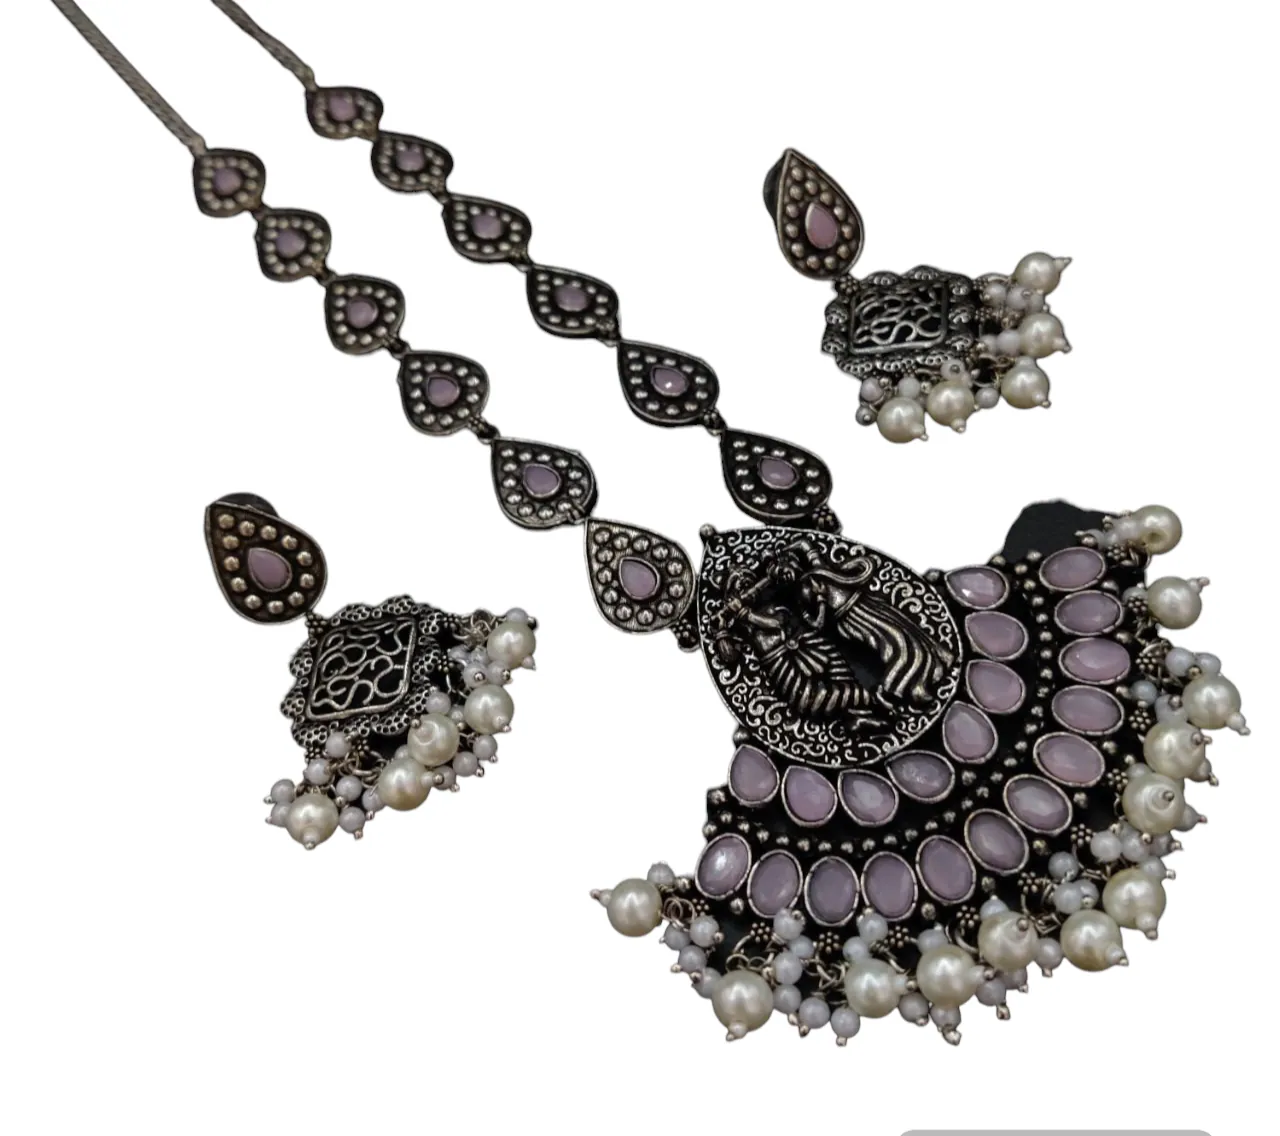
Raasya Radha Krishna Stone Work Oxidised Silver Plated Long Necklace Set
Type: Necklaces
Brand: Raasya
Price: Rs. 349
 RaaSya Introducing our exquisite Stone Work Oxidised Silver Plated Long Necklace Set, specially designed for girls who appreciate elegance and style. This stunning jewelry set combines traditional craftsmanship with contemporary design elements to create a captivating accessory that will enhance any outfit. The necklace features a long chain made from high-quality silver plated metal with an oxidized finish. This unique oxidized effect adds depth and character to the necklace, giving it a vintage and antique appearance. The length of the chain is carefully chosen to complement a variety of necklines, making it versatile for different occasions. The highlight of this necklace set is the intricate stone work embellishments. Delicately crafted using vibrant and sparkling stones, these embellishments add a touch of glamour and sophistication to the piece. The stones are strategically placed along the chain, creating a beautiful and eye-catching pattern that instantly grabs attention. The set includes matching earrings that mirror the design of the necklace, completing the look with elegance and symmetry. The earrings feature a secure hook closure, ensuring they stay comfortably in place throughout the day or evening. Whether you’re attending a wedding, a festive celebration, or a casual gathering, this Stone Work Oxidised Silver Plated Long Necklace Set is the perfect accessory to elevate your style. It also makes a thoughtful and memorable gift for birthdays, anniversaries, or any special occasion.